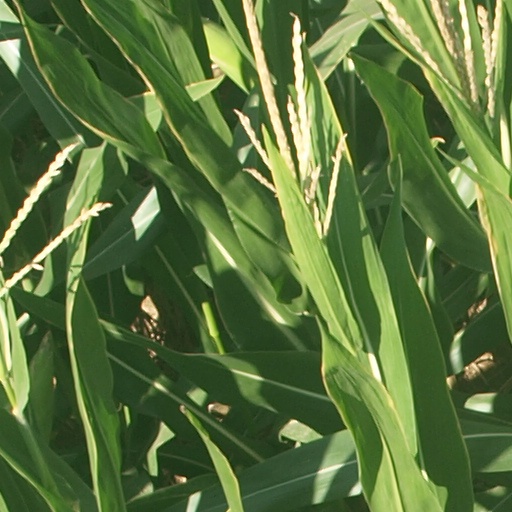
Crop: maize; corn